Chilean cuisine

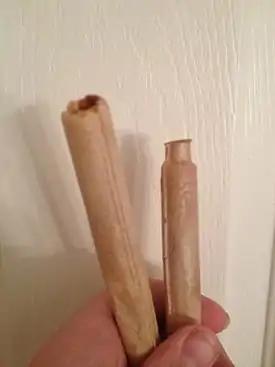
Two cuchuflíes.

There are many different kinds of cakes in Chile and home baking is a popular alternative to the bakery. These are the most common varieties: